Erie Railroad

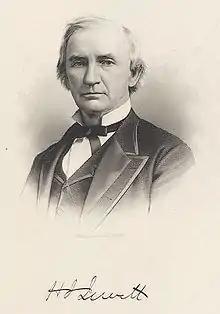
Hugh J. Jewett, President 1874–1884.

On September 15, 1948, the Cleveland Union Terminal Company allowed the Erie to use the Union Terminal adjacent to Terminal Tower in lieu of its old station. That same year, the Erie purchased a share of the Niagara Junction Railway, along with the New York Central and the Lehigh Valley. On March 17, 1954, the Erie completely dieselized its locomotive roster, when K-1 class 4-6-2 No. 2530 hauled the railroad's final steam-powered commuter train between Jersey City and Spring Valley, New York. Later that same year, the railroad launched trailer-on-flatcar (TOFC) services.